Dennis Wideman

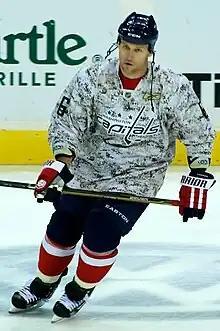
Wideman played two seasons in Washington.

On December 9, 2011, Wideman was initially credited with the first hat-trick in his career in a 4–2 victory over the Toronto Maple Leafs. The following day, however, the play was reviewed and his third goal was officially credited to teammate Brooks Laich, with Wideman receiving the primary assist. Despite the change, the game remained the first four-point performance of his career.